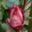
Label: rose